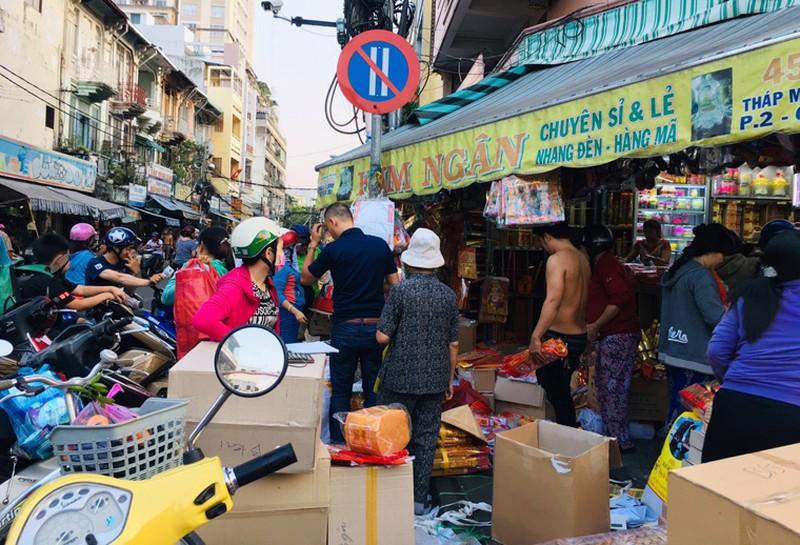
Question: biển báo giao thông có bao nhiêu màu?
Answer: biển báo giao thông có ba màu